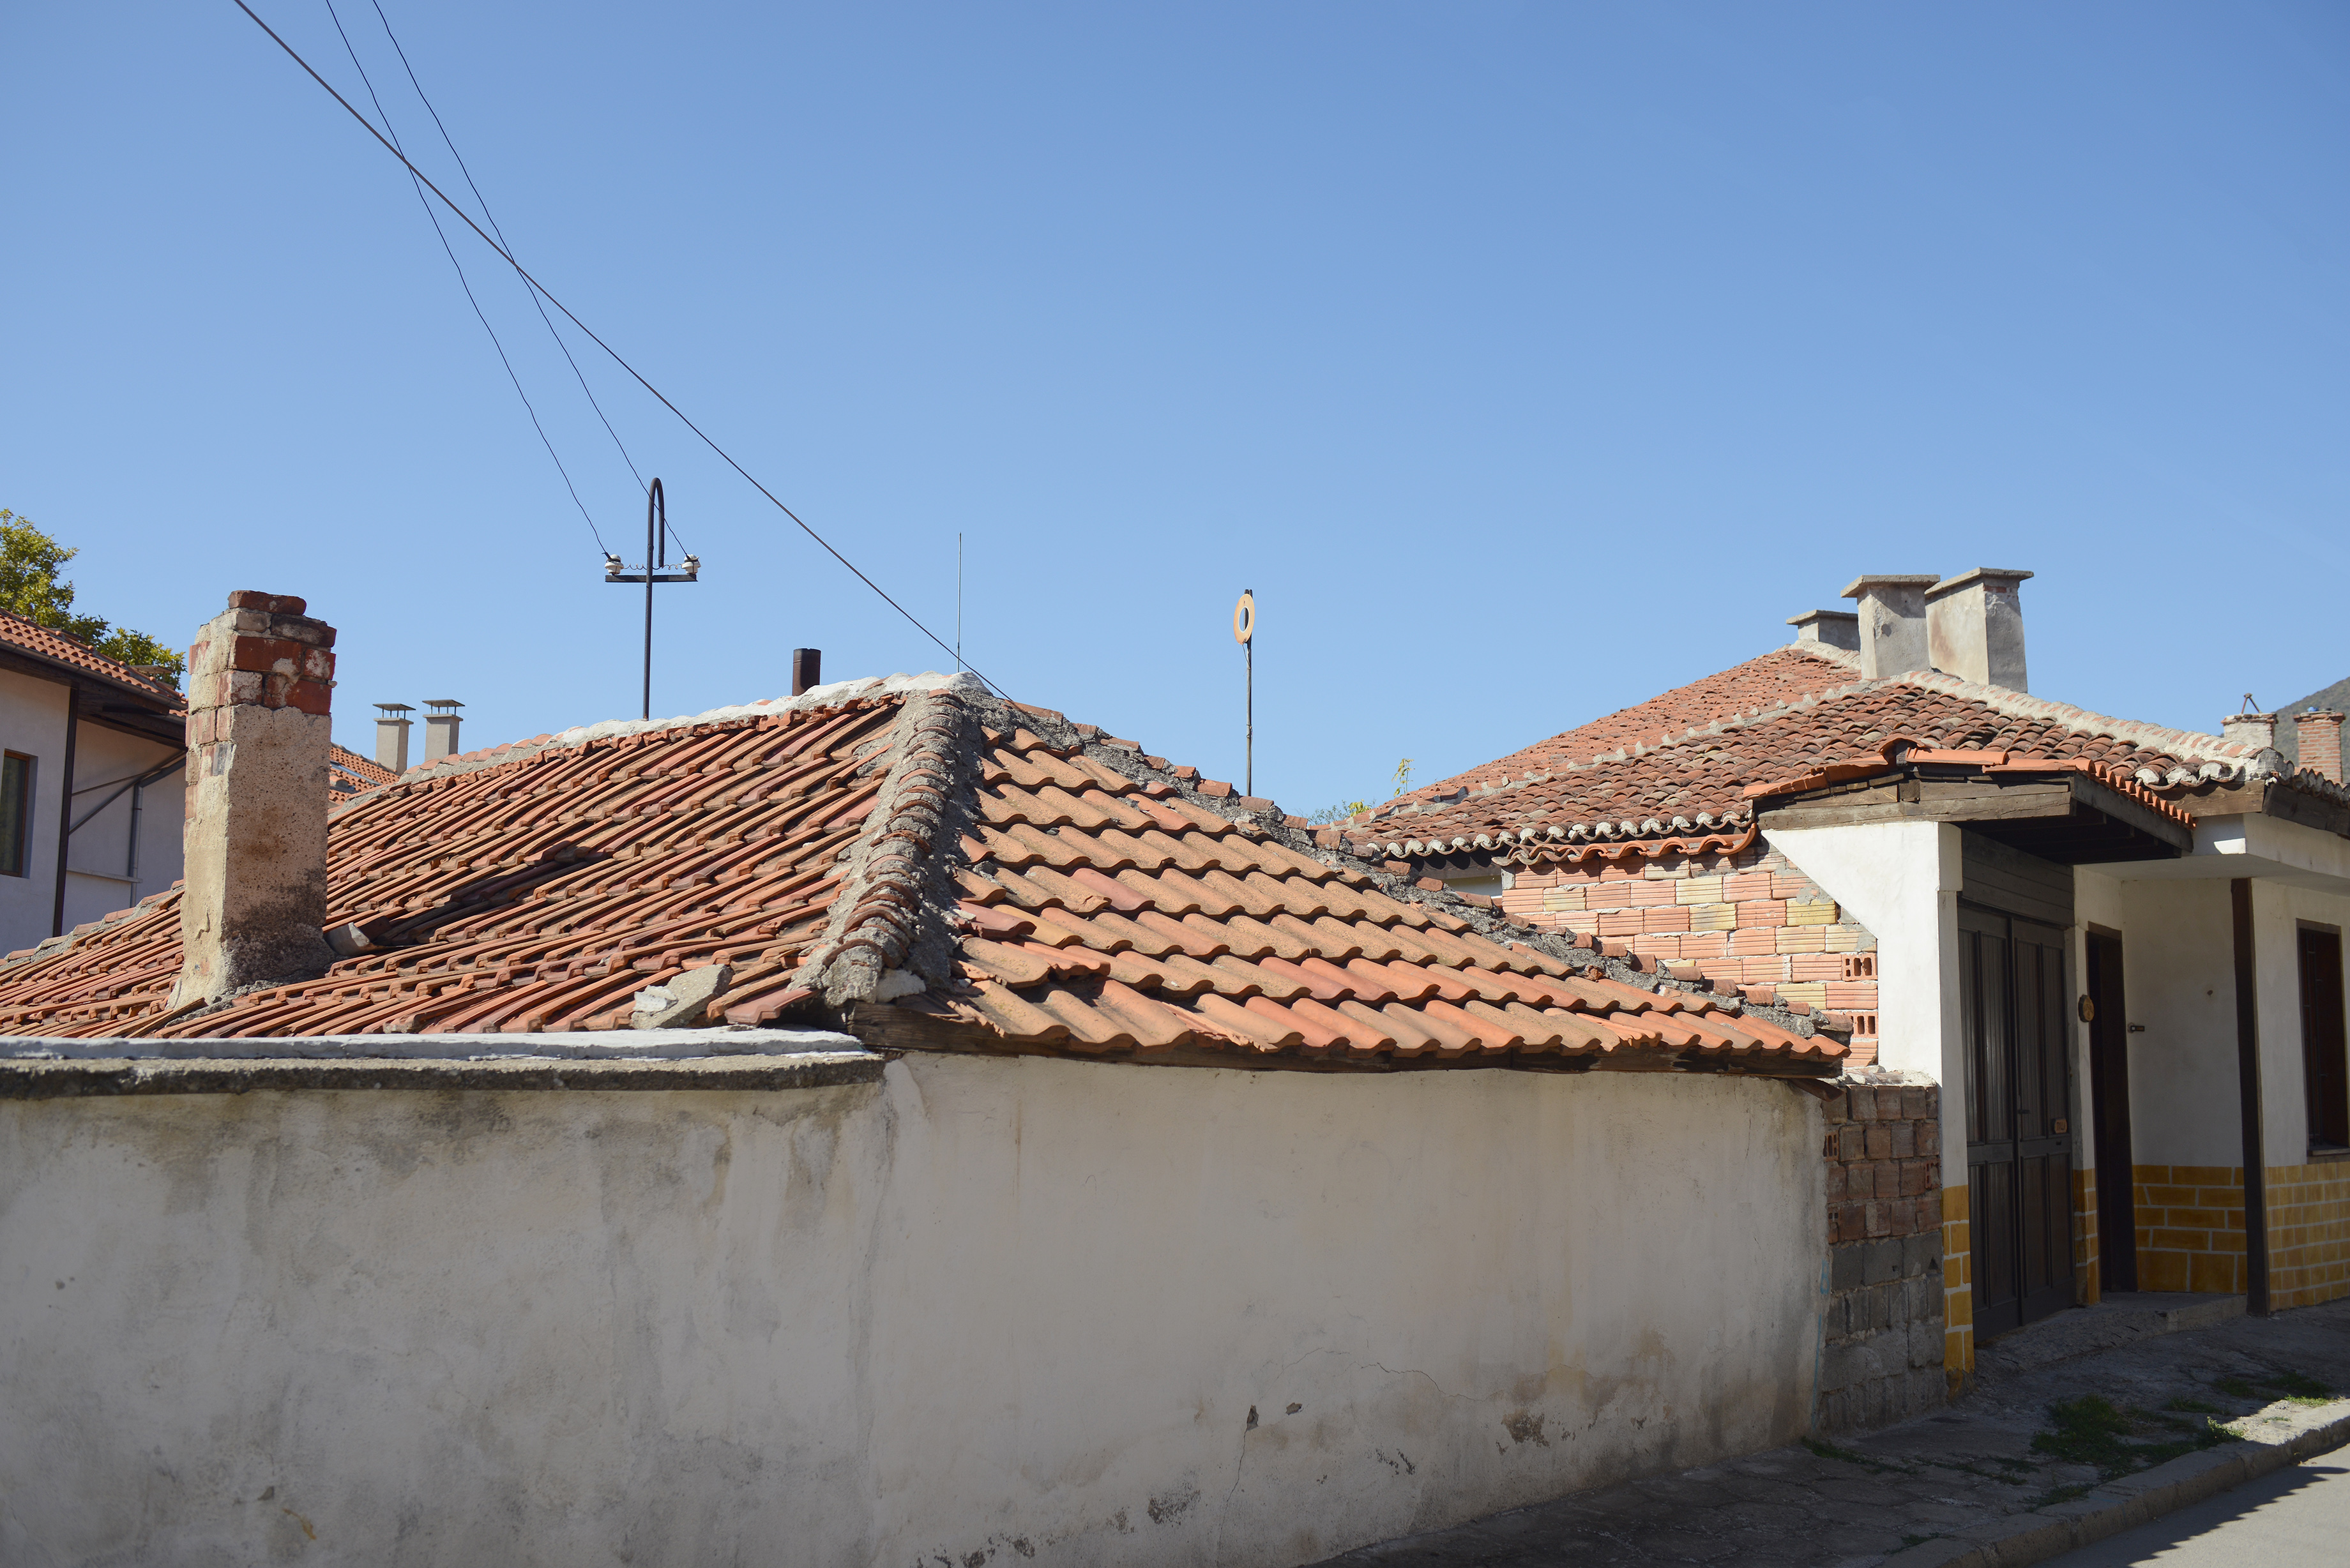
house, town, roof, home, wall, village, europe, cottage, facade, property, nikon, cool image, 28, nikkor, d800, nikond800, bulgaria, nikkor357028, 3570, sliven, neighbourhood, residential area, outdoor structure